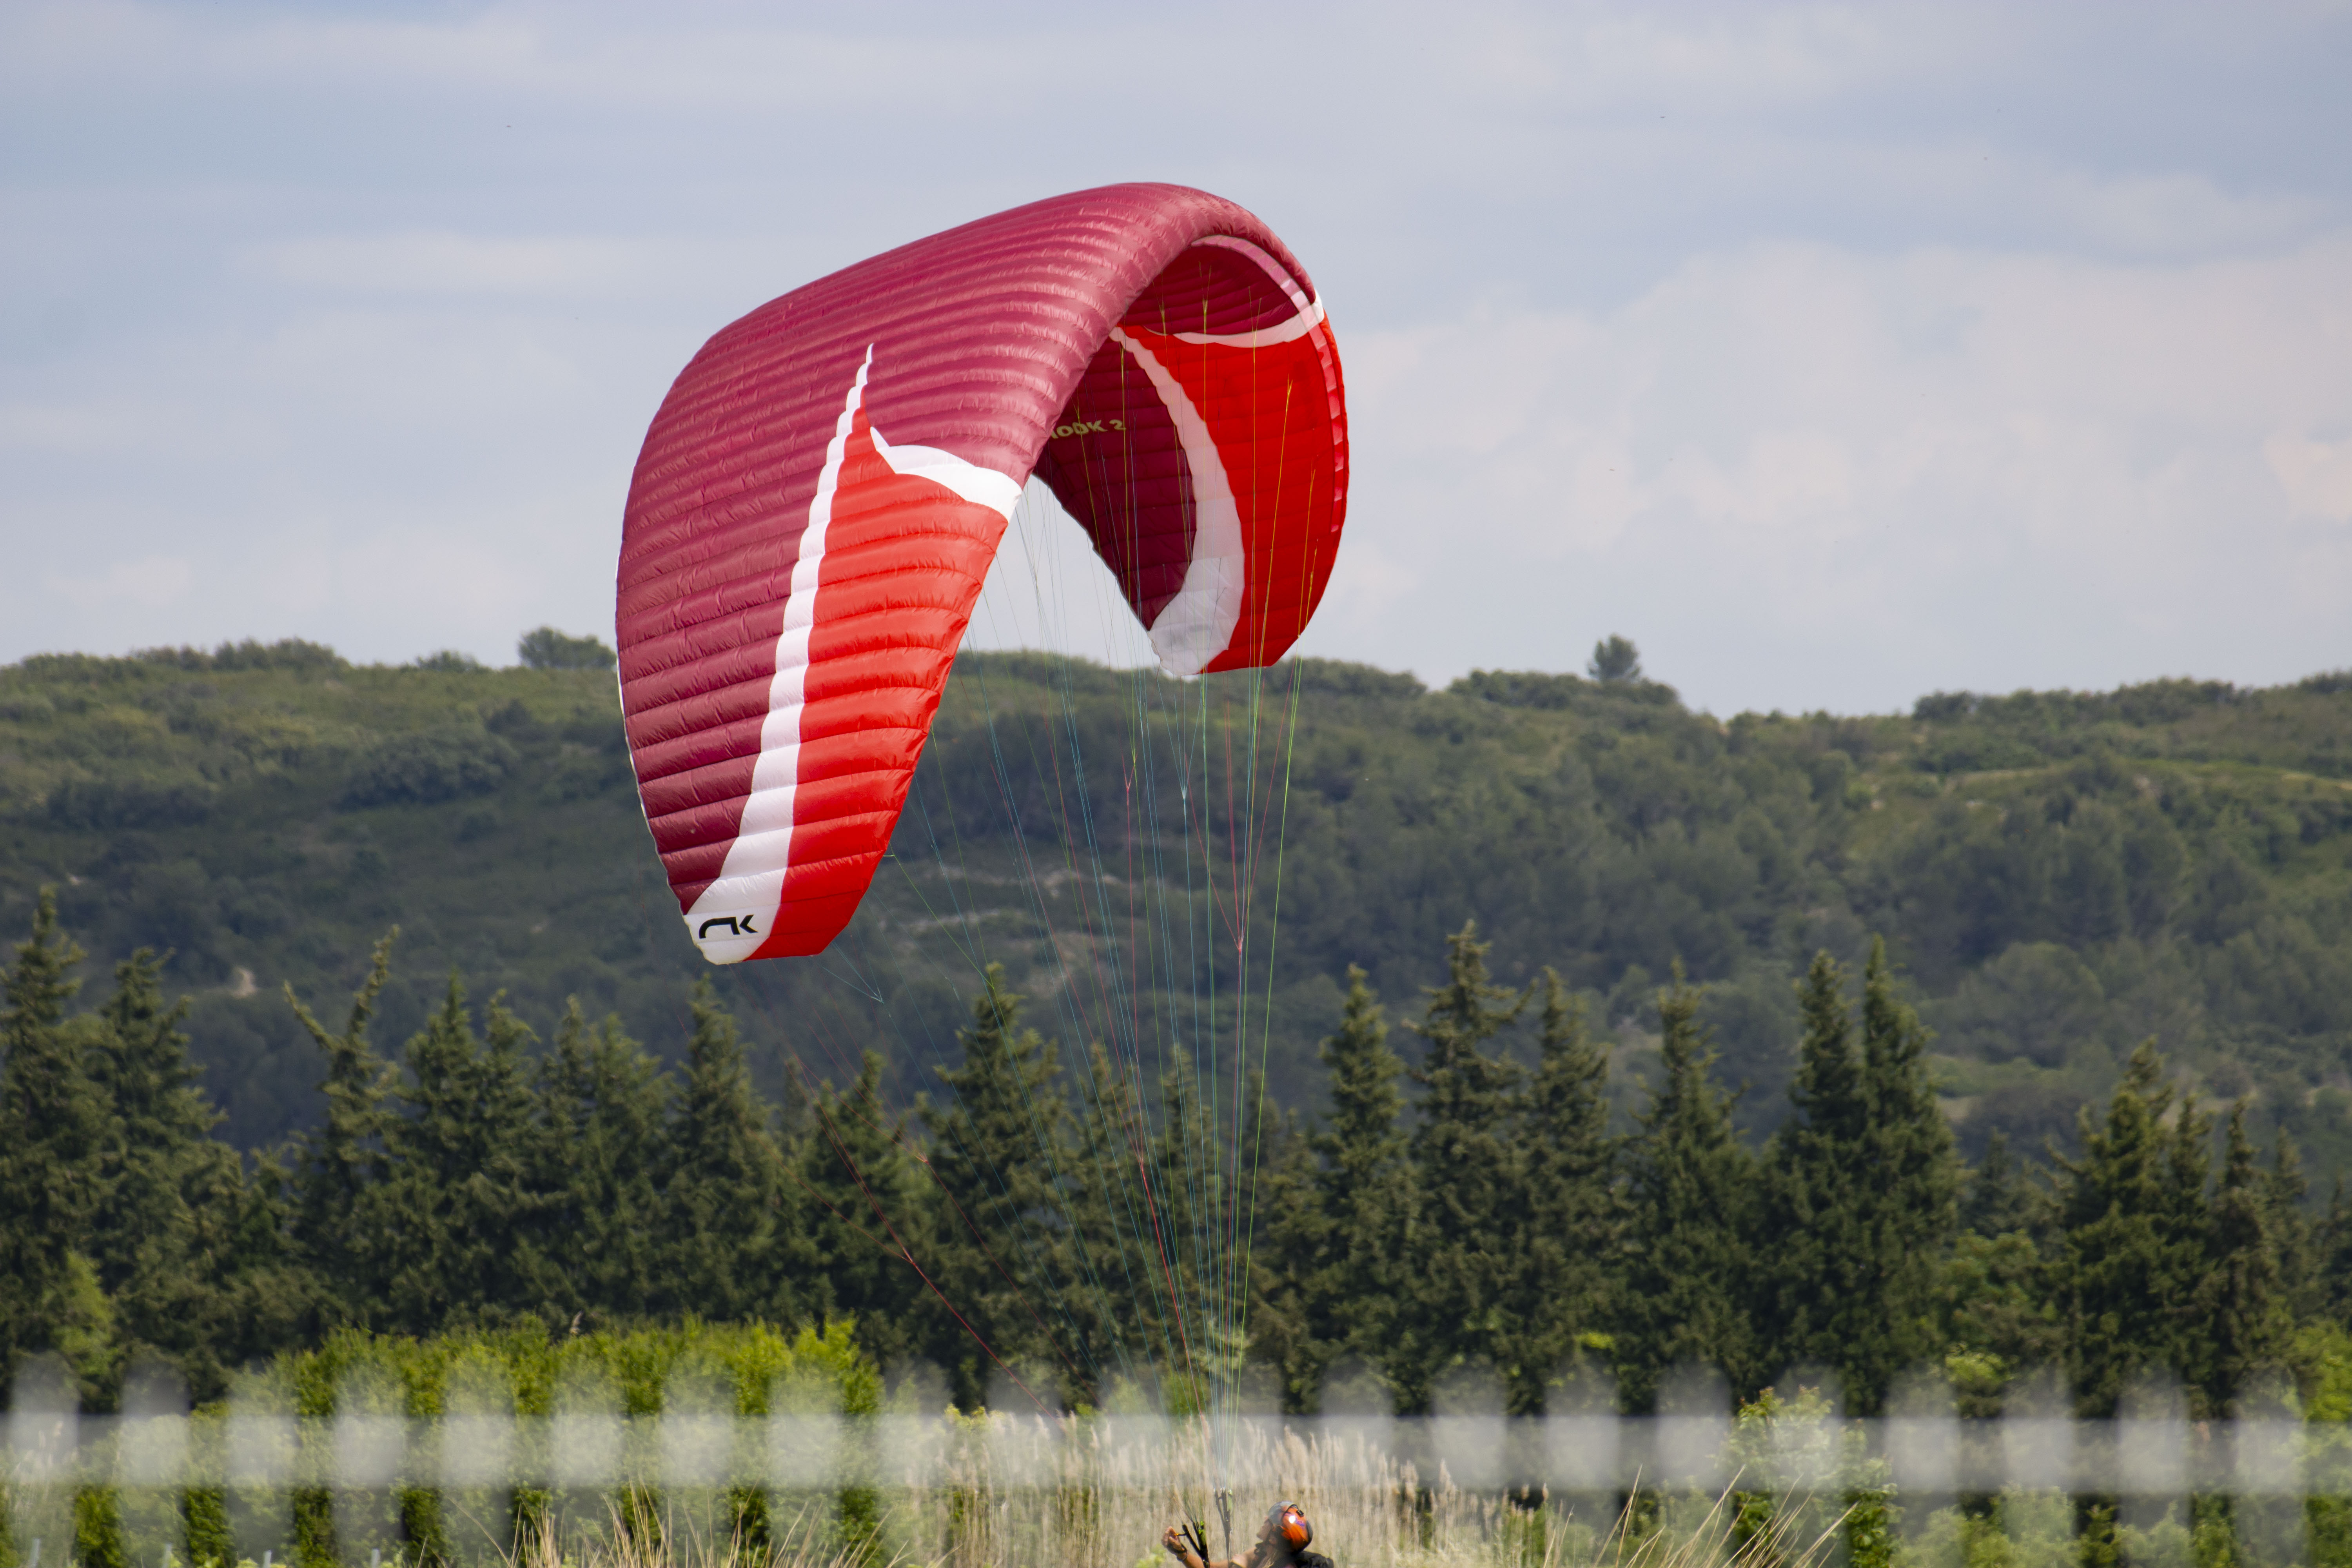
parachute, atterrissage, colline, nature, parachutiste, sky, water, paragliding, cloud, parachuting, biome, tree, grass, windsports, air travel, wind, grassland, landscape, travel, leisure, fence, air sports, horizon, cumulus, lake, hill, sports, hill station, extreme sport, mountain, natural landscape, lake district, flight, reservoir, recreation, adventure, mountain range, field, fun, loch